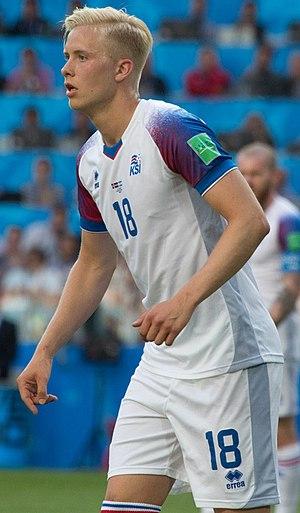
Hörður Björgvin Magnússon, né le 11 février 1993, est un footballeur international islandais. Il évolue au poste de défenseur au CSKA Moscou.